List of Cross Game episodes

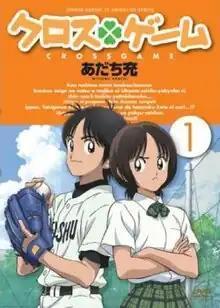
Cover of the Japanese DVD release of "Cross Game" volume 1, showing Ko (left) and Aoba

"Cross Game" is an anime television series based on the manga series of the same name written and illustrated by Mitsuru Adachi and published by Shogakukan. The series is about the high school baseball players Ko Kitamura and Aoba Tsukishima and their attempts to fulfill the dream of Aoba's dead sister, Wakaba, of seeing them play in the national high school championship tournament in Koshien Stadium.